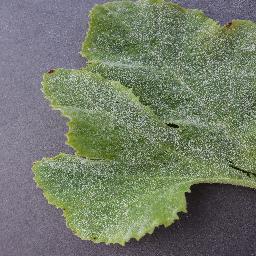
Label: Squash___Powdery_mildew